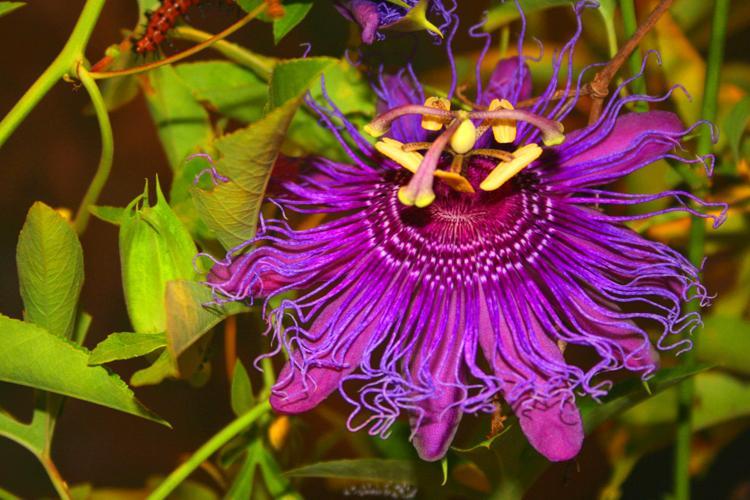
Label: passion flower